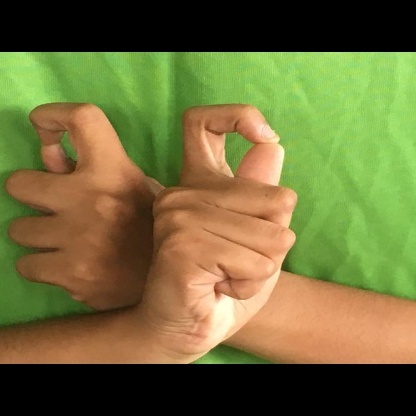
Mudra: Berunda